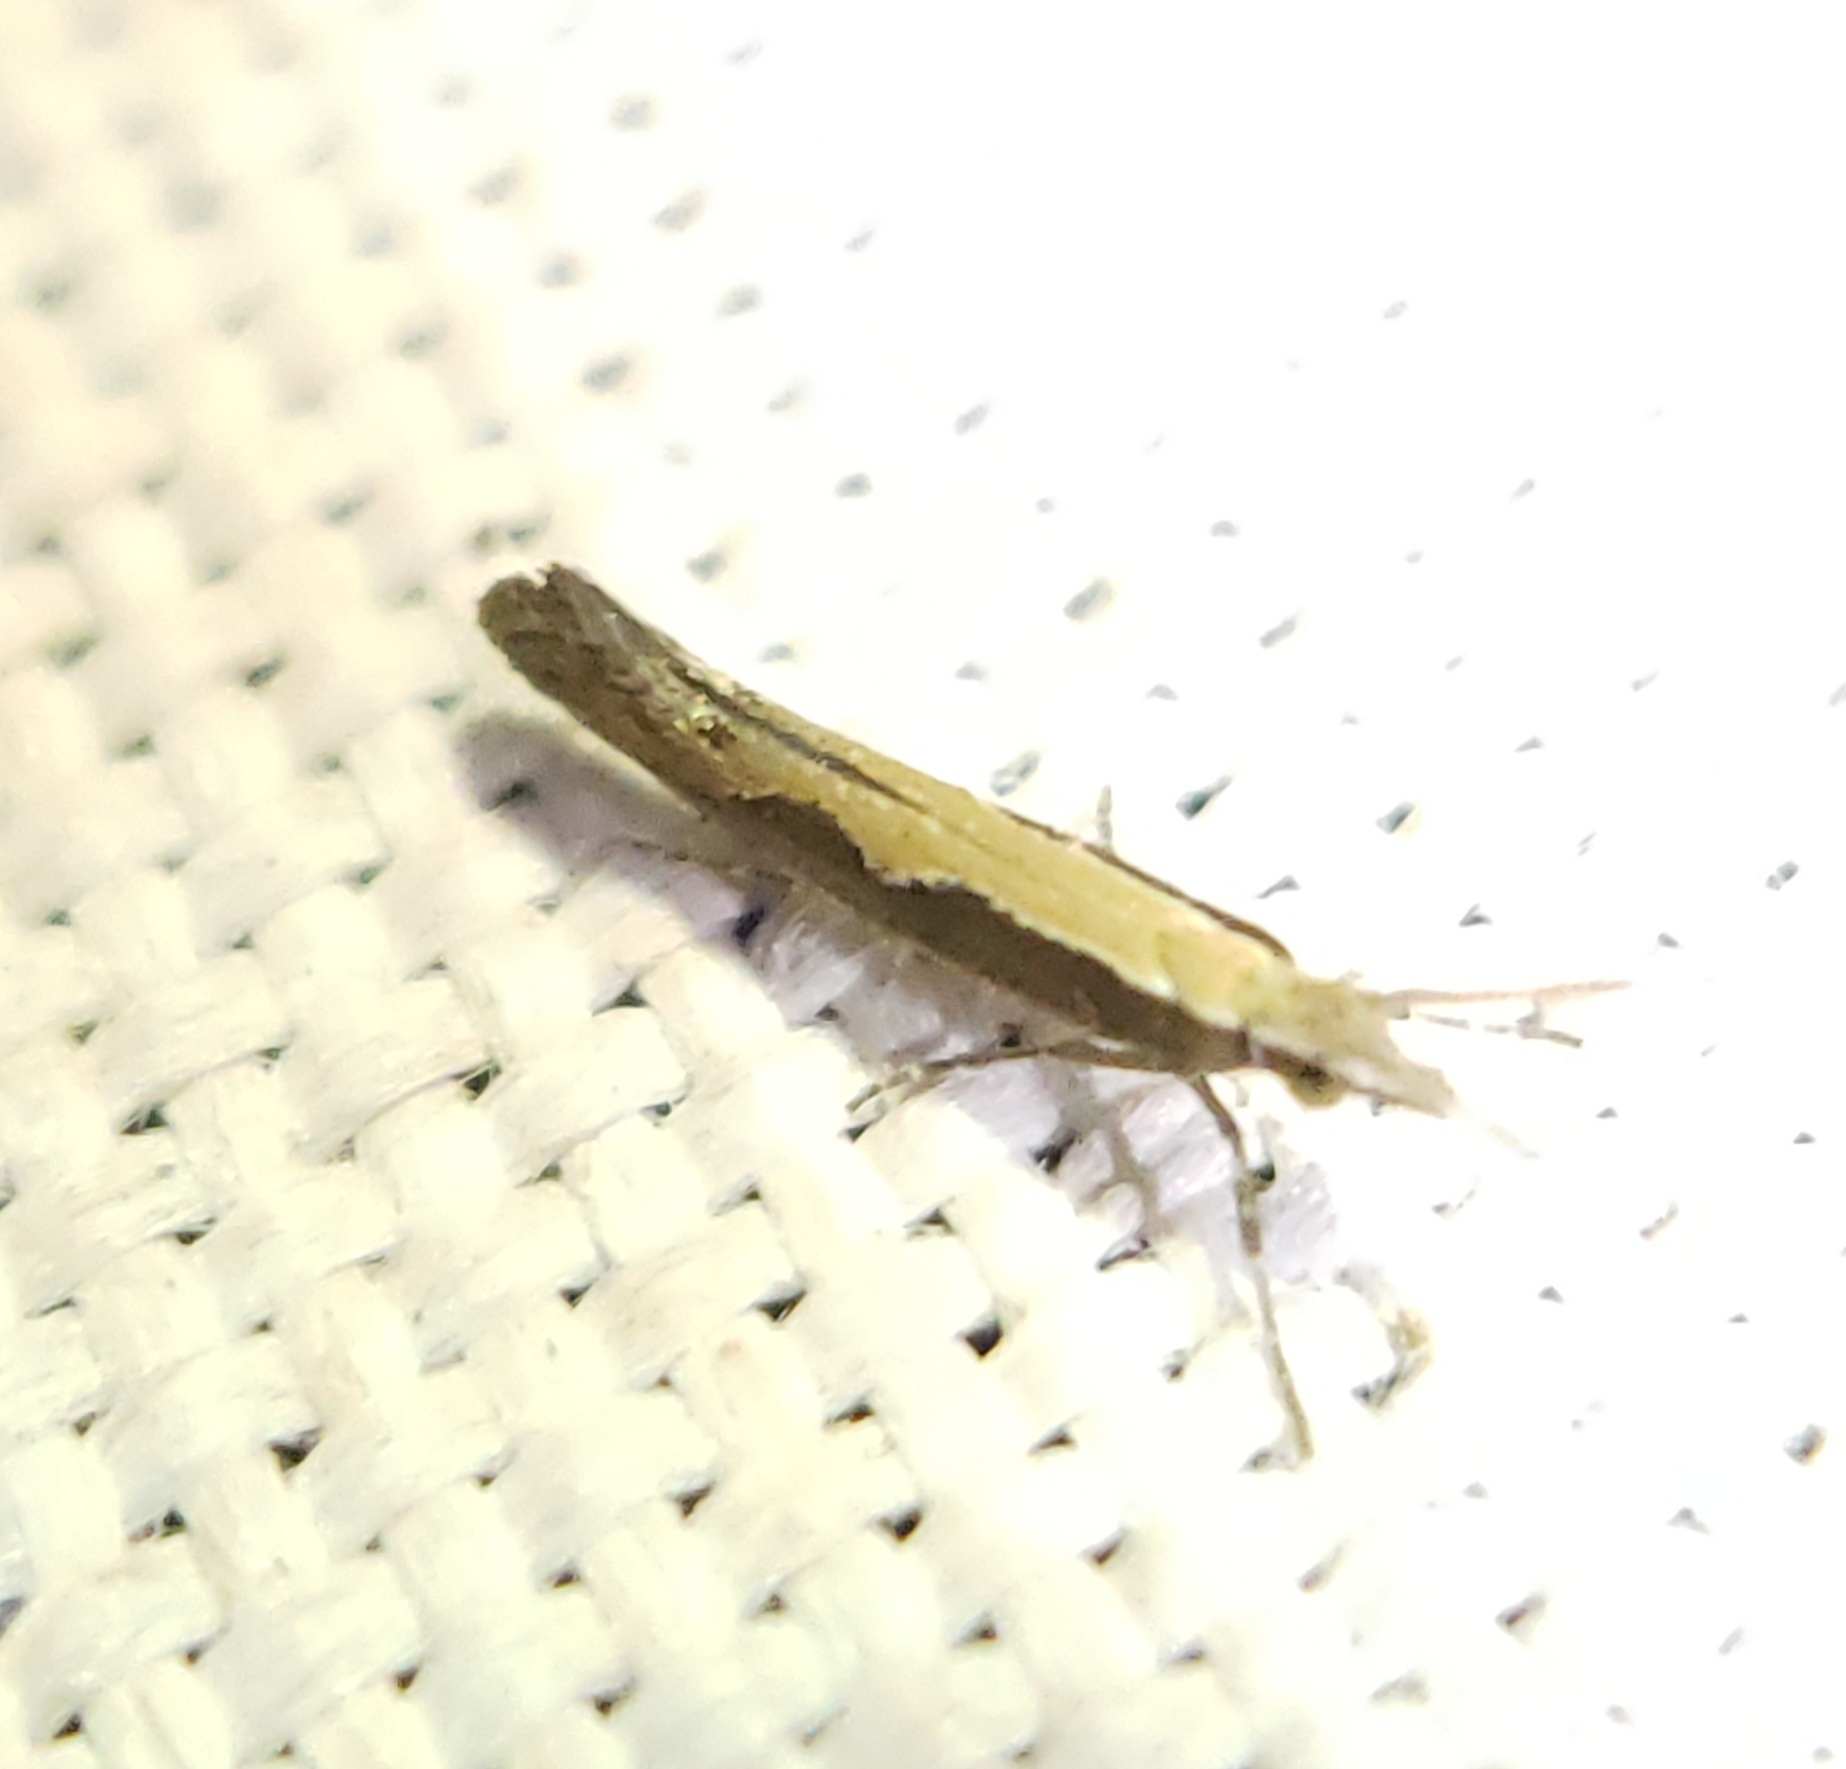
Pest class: diamondback_moth